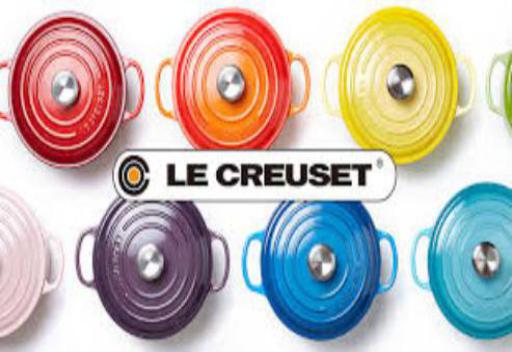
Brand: le creuset
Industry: Necessities